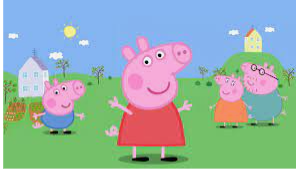
Portrait style: Cartoon Portrait